Sophia Forero

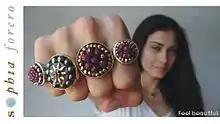
Mosaic rings.

Sophia Forero is a jewelry designer. She creates jewelry with colors and textures inspired by her study of international cultures, including Tuareg culture and Byzantine art.